History of Italy

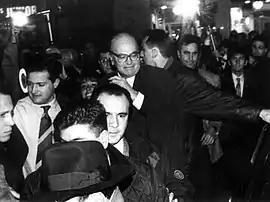
Bettino Craxi, viewed by many as the symbol of Tangentopoli, Leader of the Socialist Party and Prime Minister from 1983 to 1987, is greeted by a salvo of coins as a sign of loathing by protesters.

Soon after being ousted, Mussolini was rescued by a German commando in Operation Eiche ("Oak"). The Germans brought Mussolini to northern Italy where he set up a Fascist puppet state, the Italian Social Republic (RSI). Meanwhile, the Allies advanced in southern Italy. In September 1943, Naples rose against the occupying German forces. The Allies organized some royalist Italian troops into the Italian Co-Belligerent Army, while other troops continued to fight alongside Nazi Germany in the "Esercito Nazionale Repubblicano", the National Republican Army. A large Italian resistance movement started a long guerrilla war against the German and Fascist forces, while clashes between the Fascist RSI Army and the Royalist Italian Co-Belligerent Army were rare. The Germans, often helped by Fascists, committed several atrocities against Italian civilians in occupied zones, such as the Ardeatine massacre and the Sant'Anna di Stazzema massacre. The Kingdom of Italy declared war on Nazi Germany on 13 October 1943; tensions between the Axis Powers and the Italian military were rising following the failure to defend Sicily.